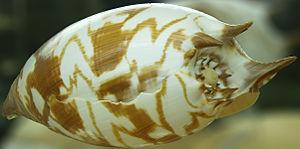
Melo est un genre de mollusques gastéropodes de la famille des Volutidae.